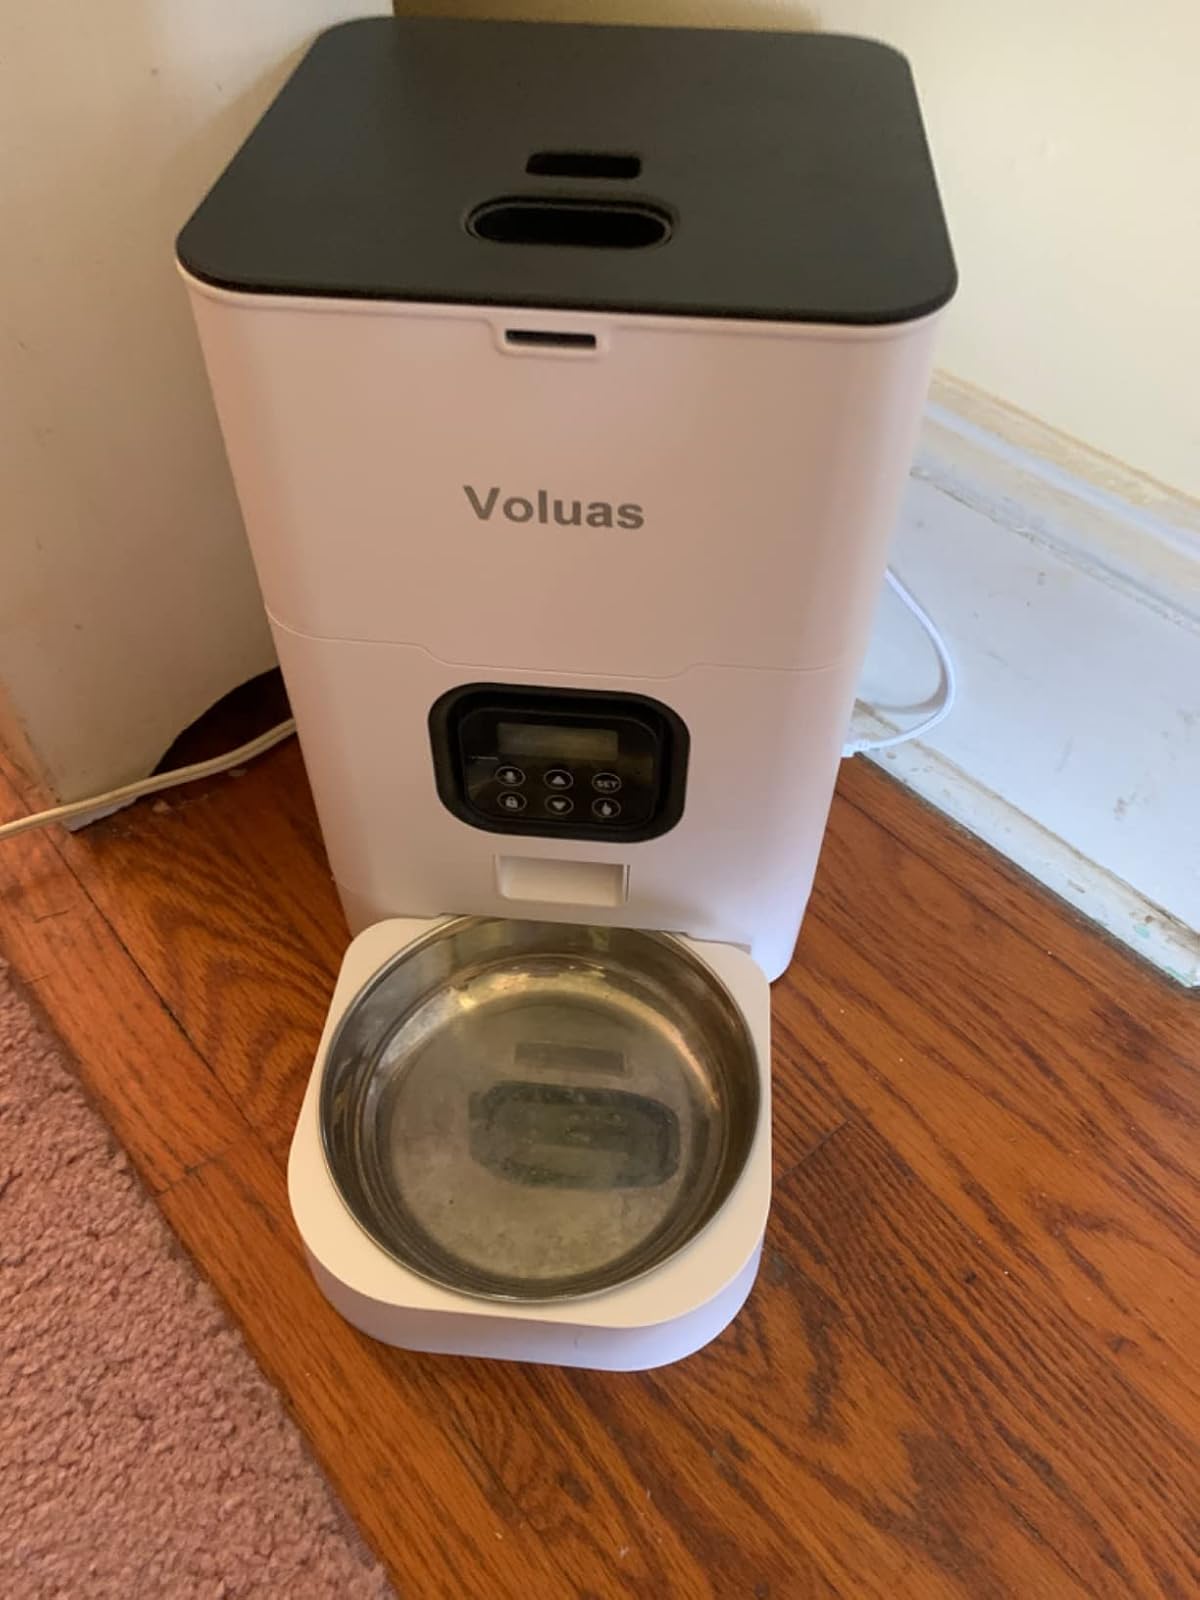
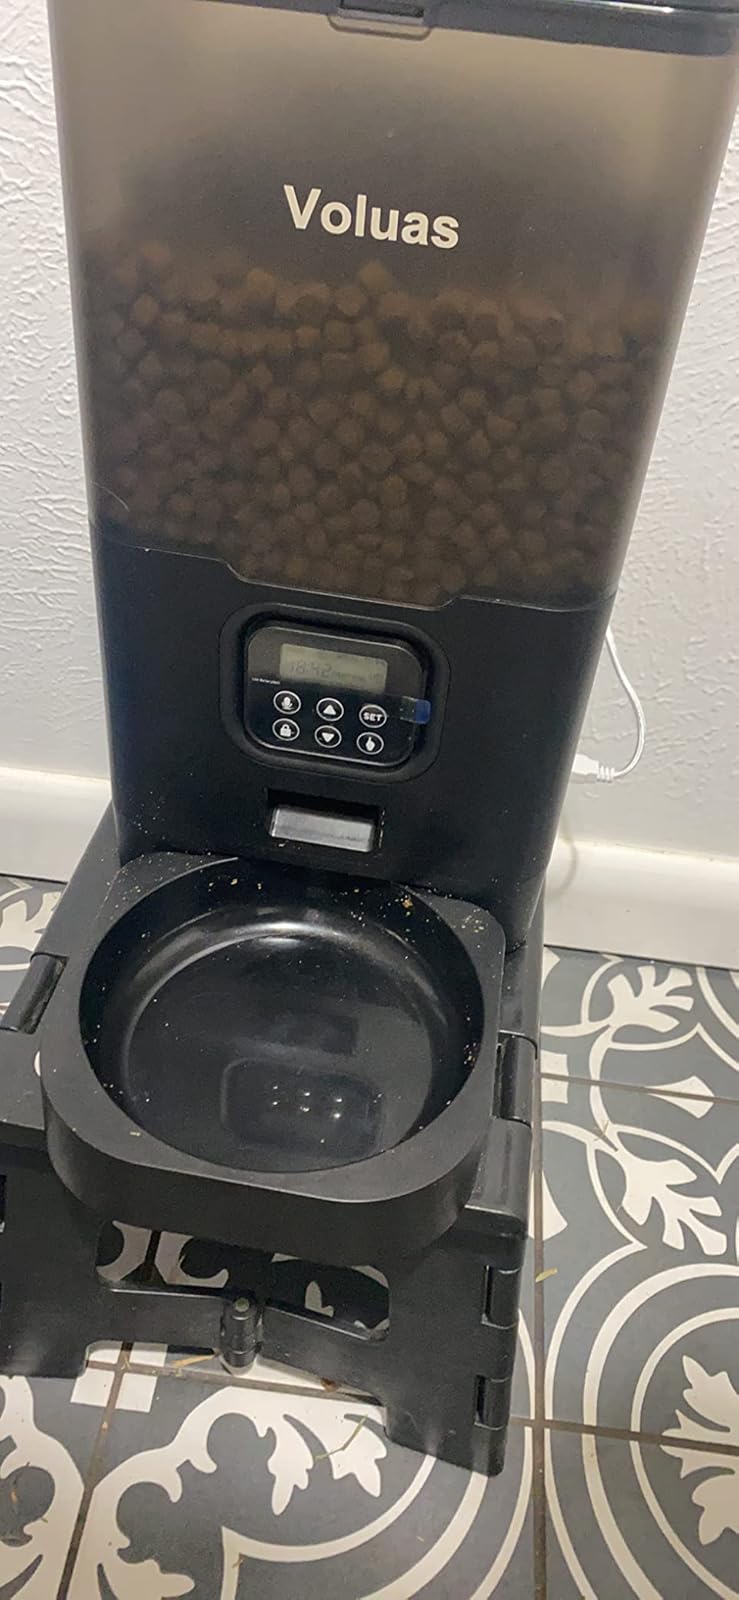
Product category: items_feeder
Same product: no